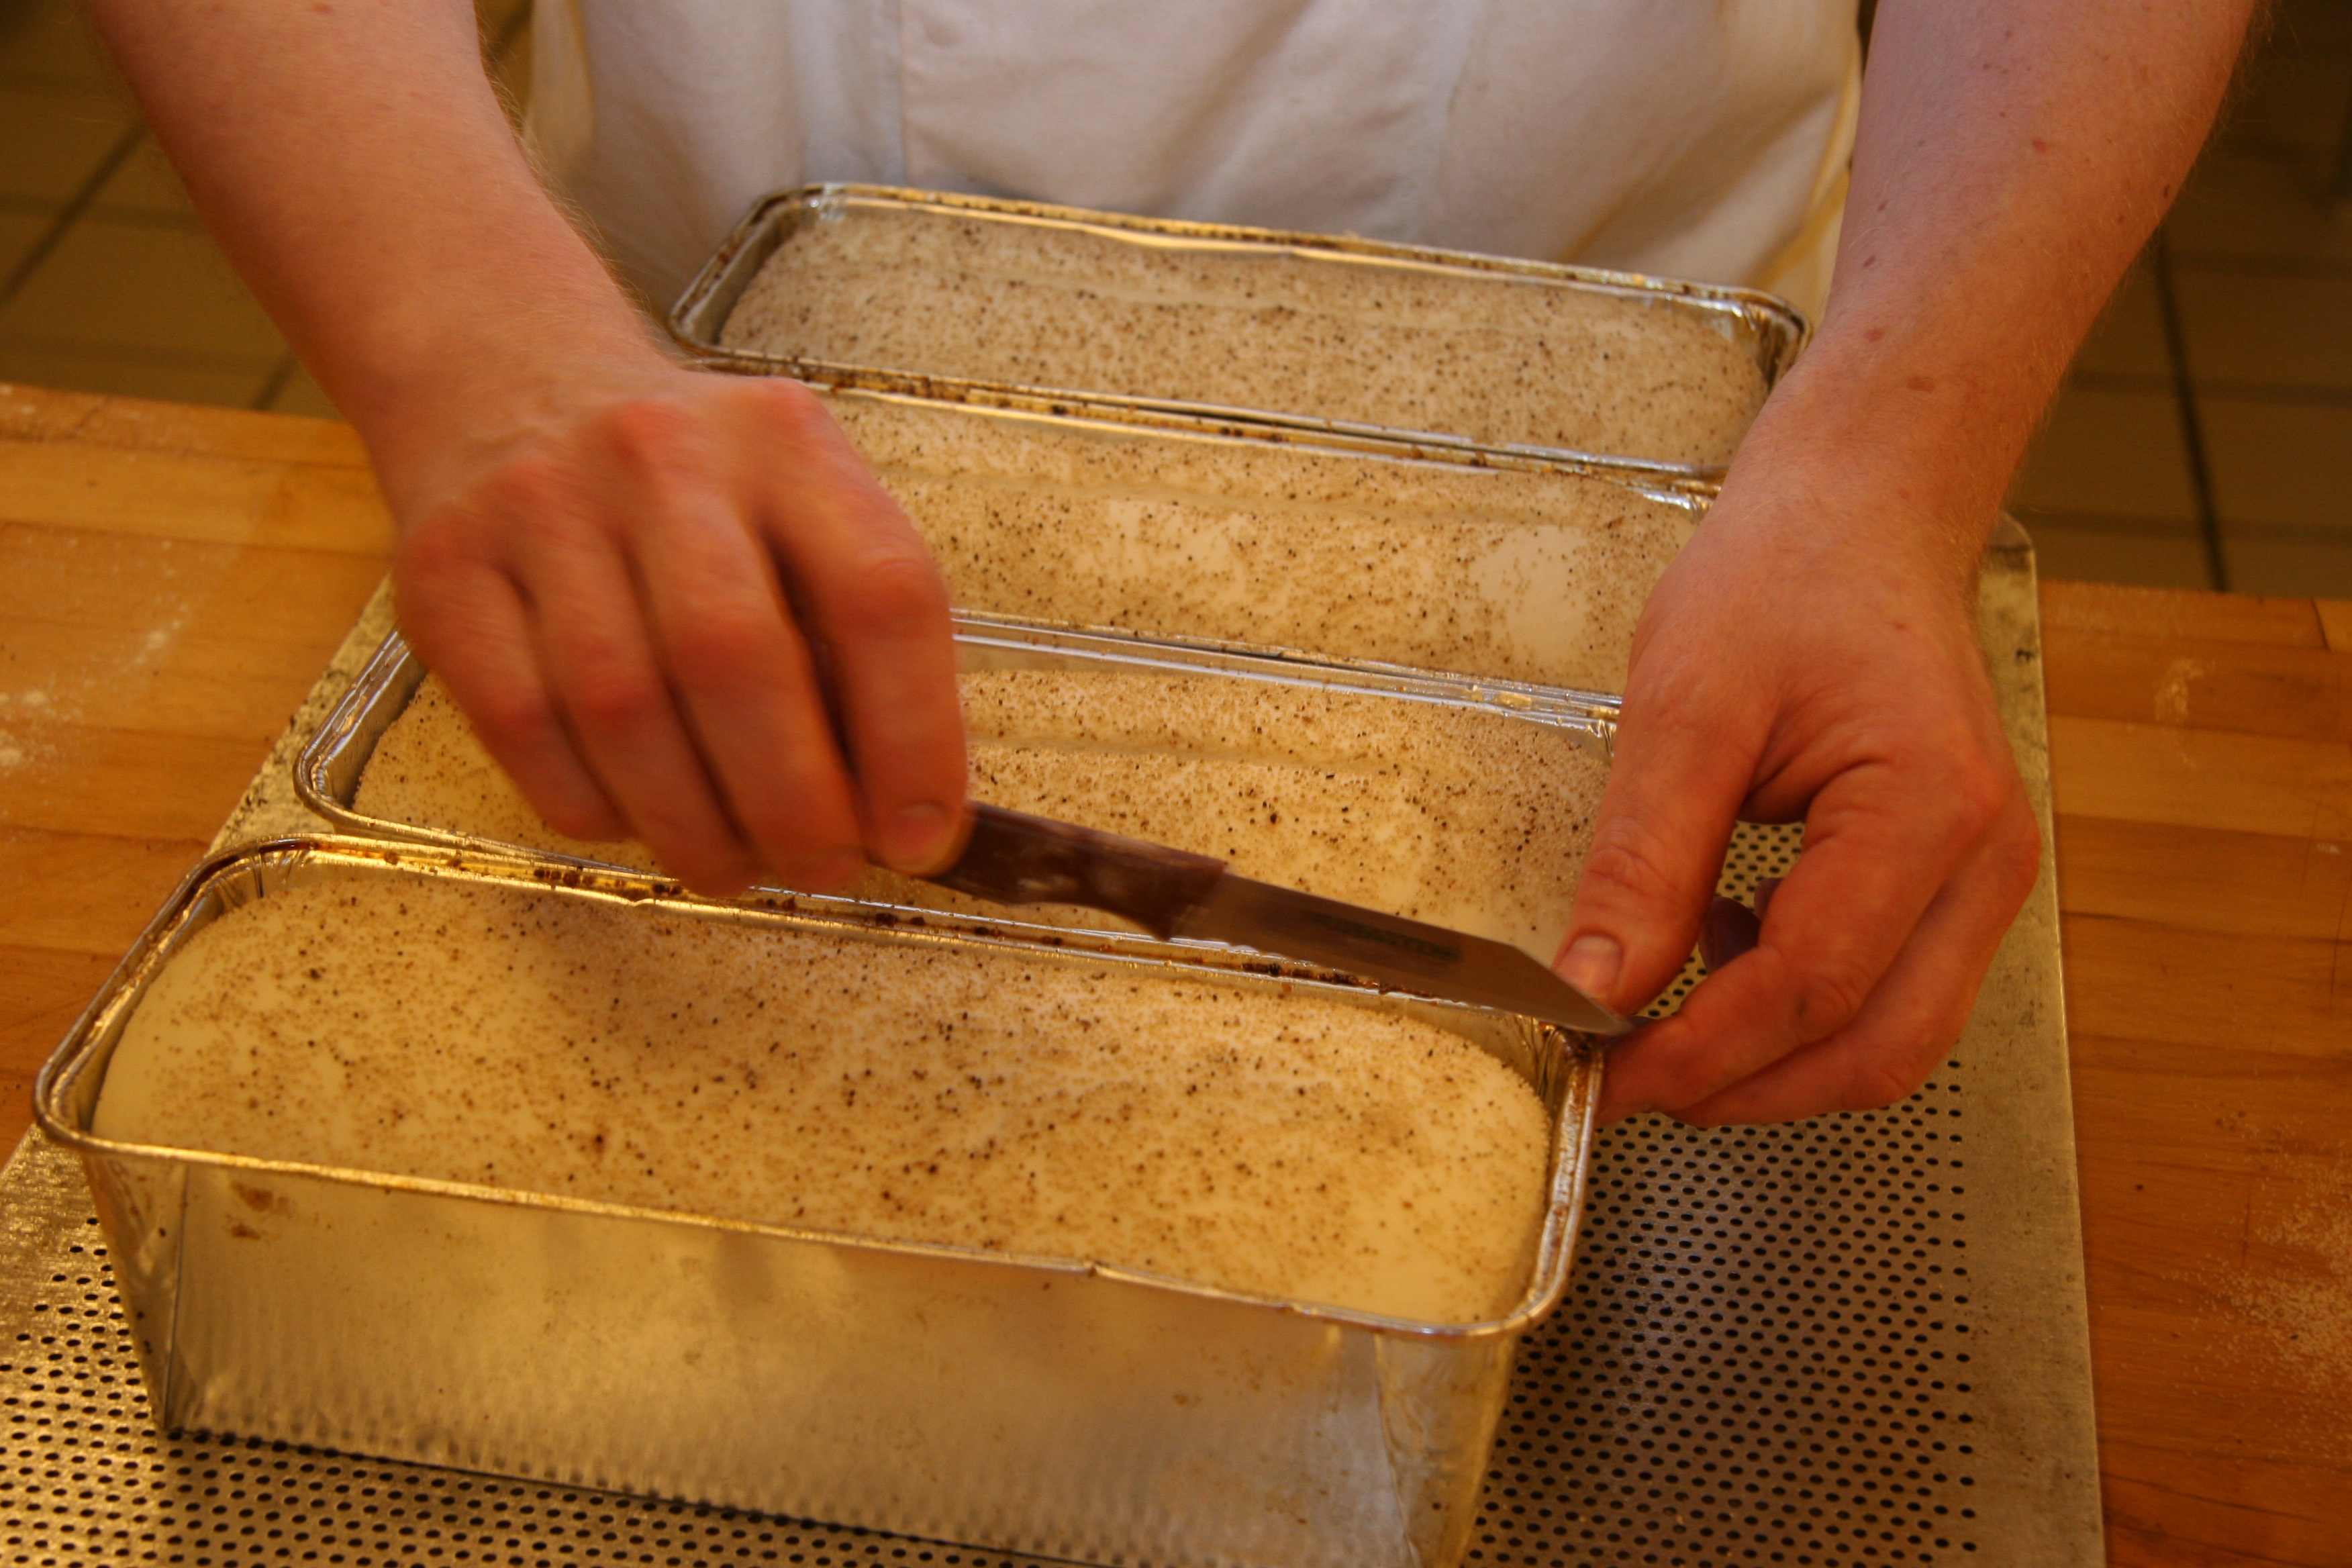
wood, food, craft, baking, bread, material, baker, beautiful, oven, freshly baked, food production, form bread